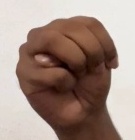
ASL sign: M